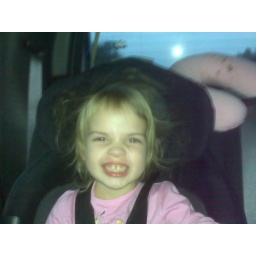
Too much time in a car seat